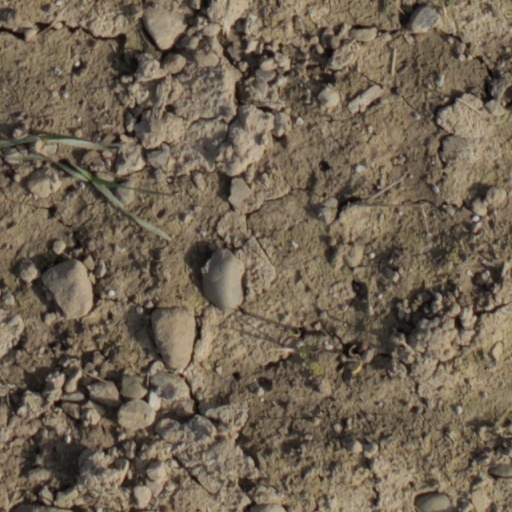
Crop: wheat